British Indian Ocean Territory Police

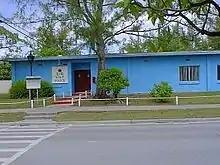
Headquarters of the British Indian Ocean Territory Police, Diego Garcia, 2005.

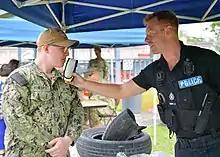
A ROPO 3 of the Royal Navy Police administers a breathalyzer to a U.S. Navy yeoman stationed on Diego Garcia.

The ROPOs have epaulettes with collar numbers to identify them, similar to UK civilian police uniforms.